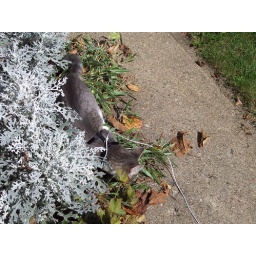
in the front flower bed